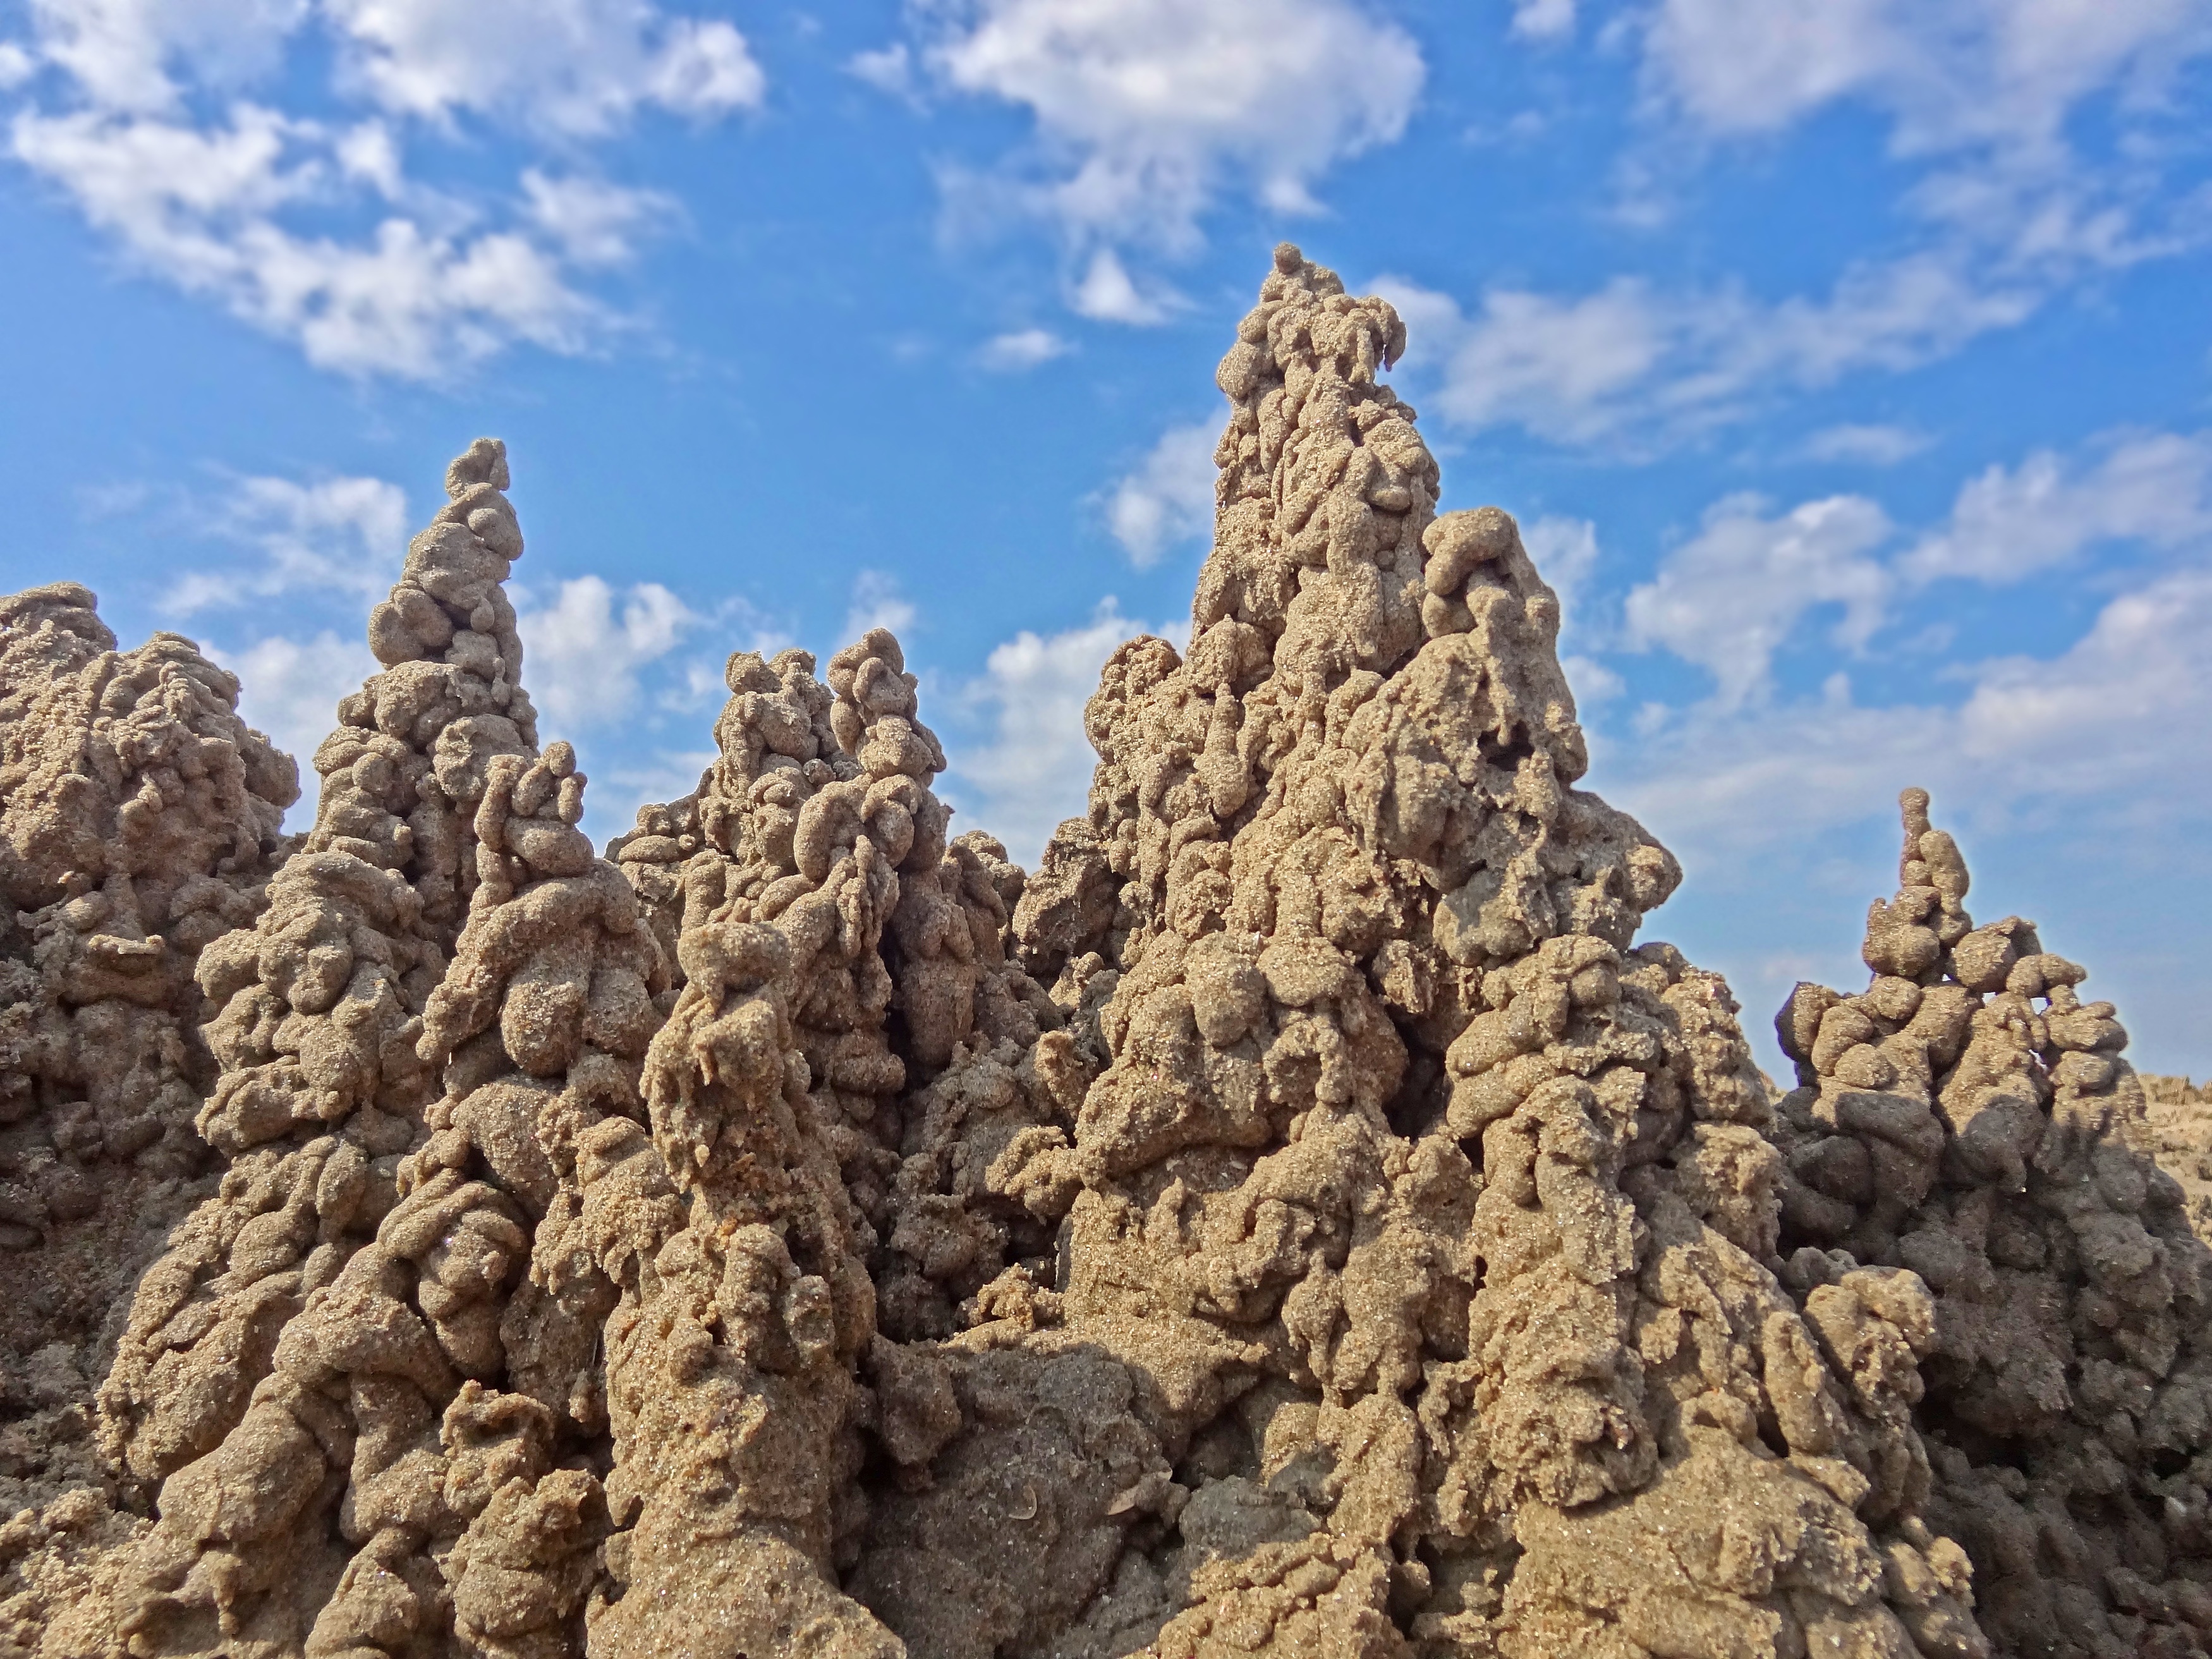
beach, rock, mountain, sun, valley, summer, formation, insect, holiday, soil, material, invertebrate, geology, holidays, badlands, plateau, north sea, wadi, sandburg, baltic sea, sand sculpture, sand mountains, natural environment, mountainous landforms, mound building termites, beach games